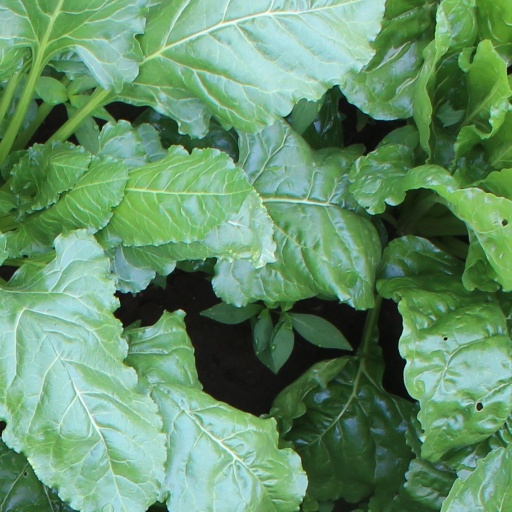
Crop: sugar beet